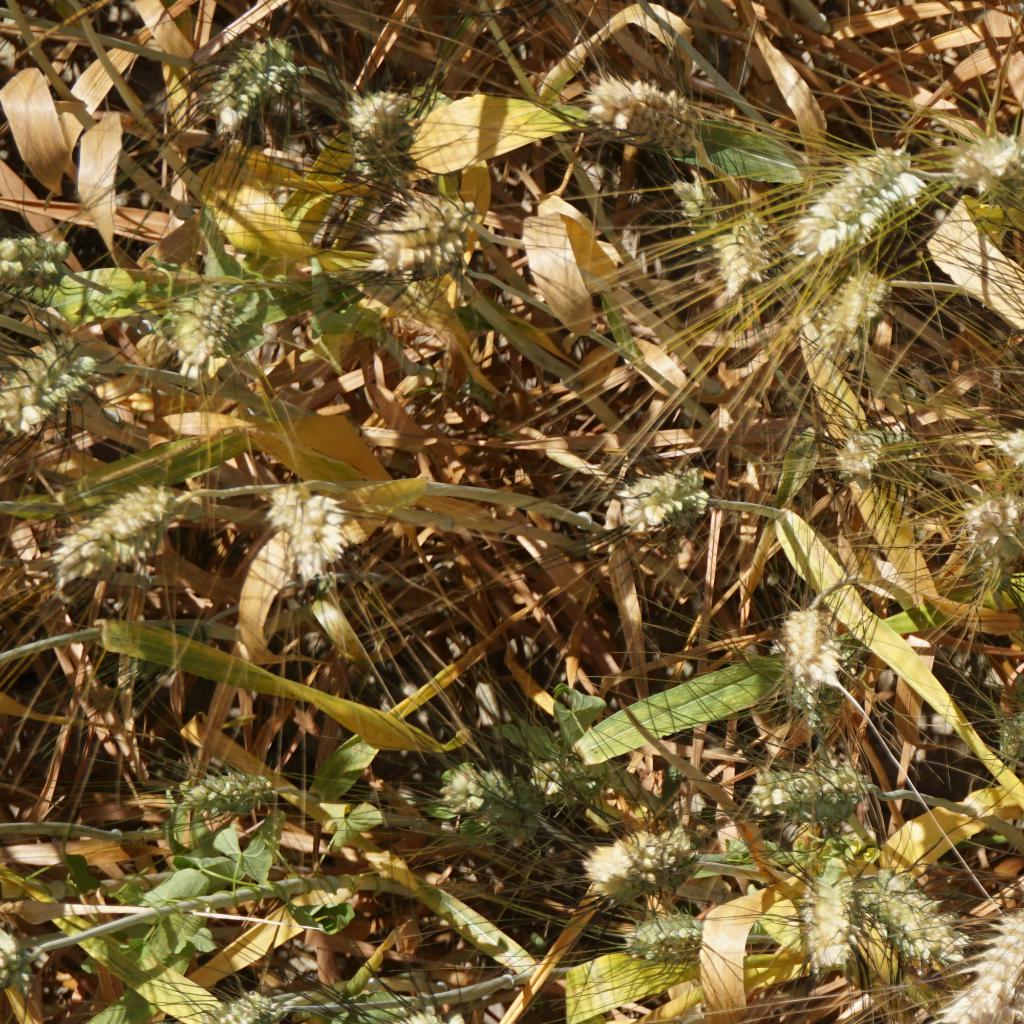
Country: France
Location: Gréoux
Wheat development stage: Filling - Ripening